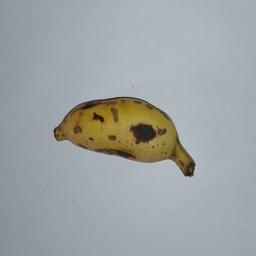
Banana variety: Champa Kola